Thomas Morstead

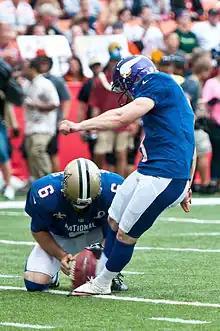

Before the 2014 season, Morstead was selected as the Saints' special teams captain. He finished the 2014 season with 58 punts for 2,690 yards and a 46.38 average.